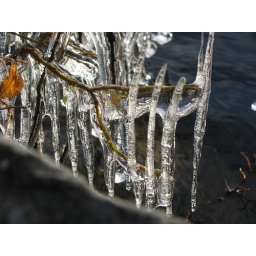
A frozen tree over frozen water